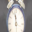
Label: clock